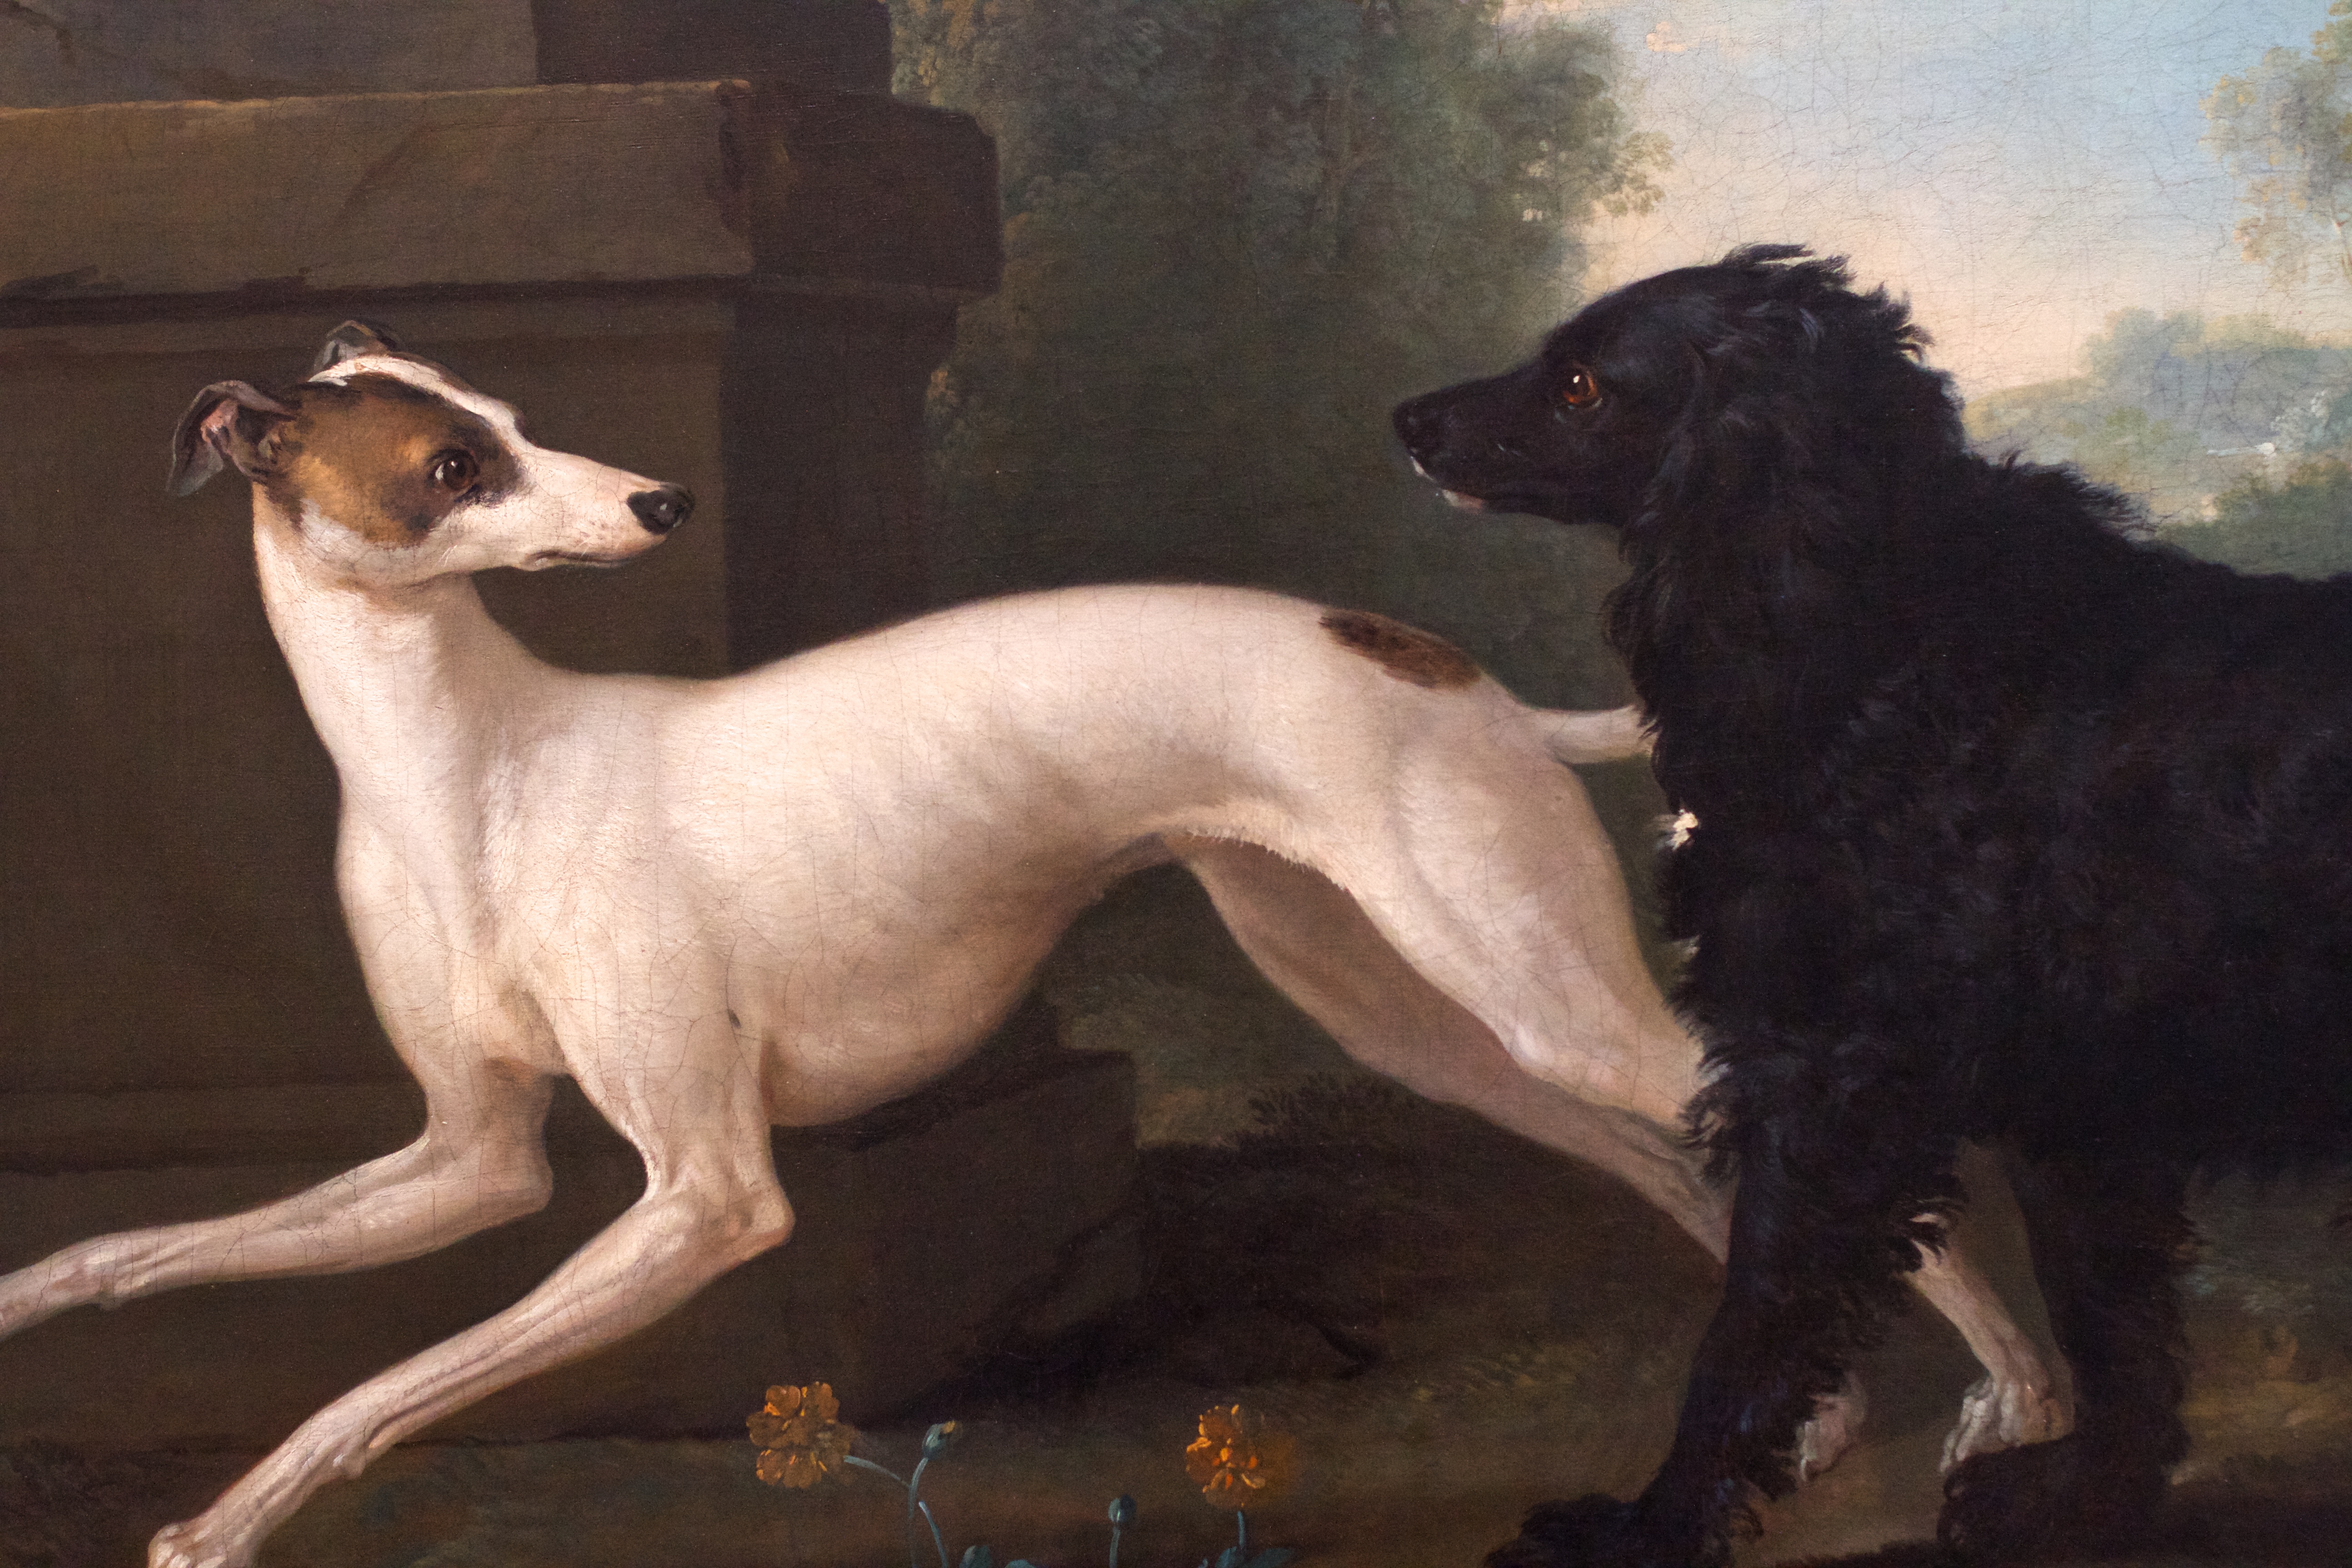
dog, mammal, hound, sports, vertebrate, greyhound, dog breed, saluki, dog like mammal, animal sports, dog sports, sighthound, galgo espa ol